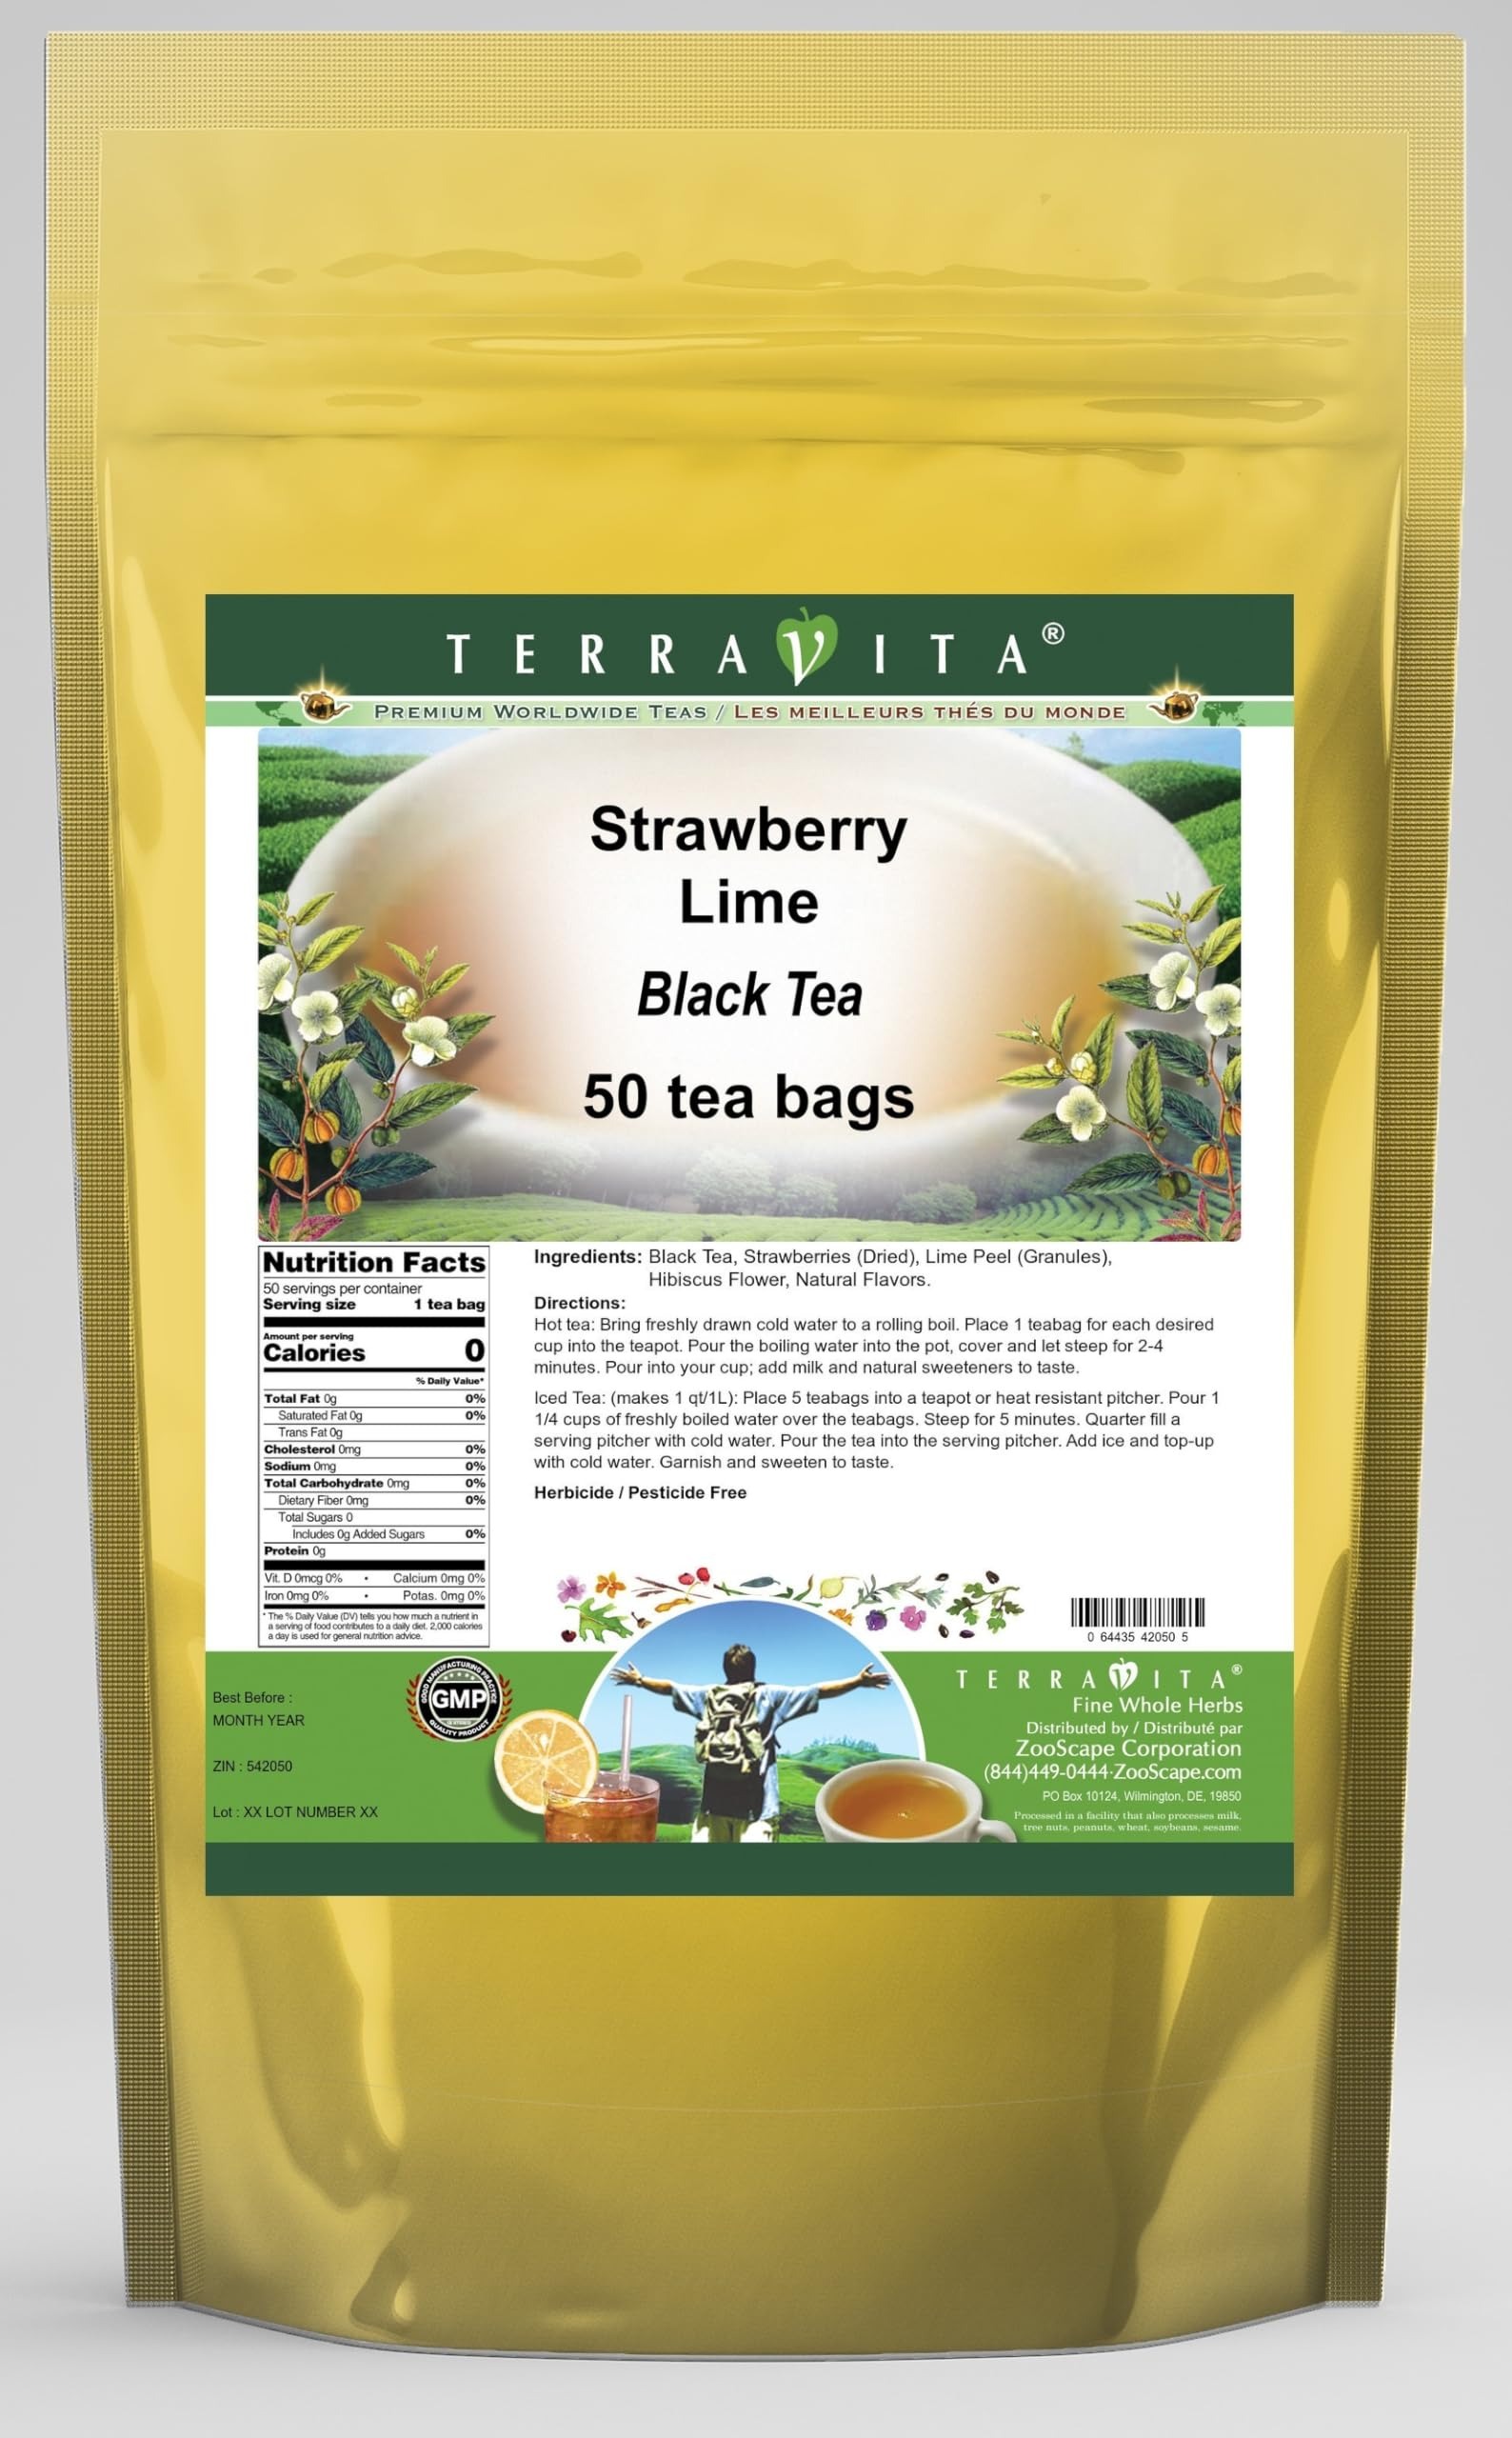
Item Name: Strawberry Lime Black Tea (50 tea bags, ZIN: 542050)
Bullet Point 1: Our Strawberry Lime Black Tea is a tasty flavored Black tea with Dried Strawberries, Lime Peel and Hibiscus Flower that has a refreshing taste that will impress you! The unique Strawberry Lime taste is delicious! - Ingredients: Black tea, Dried Strawberries, Lime Peel, Hibiscus Flower and Natural Strawberry Lime Flavor.
Bullet Point 2: No fillers.
Bullet Point 3: Manufacturer: TerraVita
Bullet Point 4: Size: 50 tea bags
Bullet Point 5: Black Tea Bags - Packed in a convenient upright pouch!
Product Description: Our Strawberry Lime Black Tea is a tasty flavored Black tea with Dried Strawberries, Lime Peel and Hibiscus Flower that has a refreshing taste that will impress you! The unique Strawberry Lime taste is delicious! - Ingredients: Black tea, Dried Strawberries, Lime Peel, Hibiscus Flower and Natural Strawberry Lime Flavor. - Hot tea brewing method: Bring freshly drawn cold water to a rolling boil. Place 1 teabag for each desired cup into the teapot. Pour the boiling water into the pot, cover and let steep for 2-4 minutes. Pour into your cup; add milk and natural sweeteners to taste. - Iced tea brewing method: (to make 1 liter/quart): Place 5 teabags into a teapot or heat resistant pitcher. Pour 1 1/4 cups of freshly boiled water over the teabags. Steep for 5 minutes. Quarter fill a serving pitcher with cold water. Pour the tea into the serving pitcher. Add ice and top-up with cold water. Garnish and sweeten to taste. - TerraVita is an exclusive line of premium-quality, natural source products that use only the finest, purest and most potent ingredients found around the world. TerraVita is hallmarked by the highest possible standards of purity, potency, stability and freshness. All of our products are prepared with the highest elements of quality control, from raw materials through the entire manufacturing process, up to and including the moment that the bottles or bags are sealed for freshness and shipped out to you. Our highest possible standards are certified by independent laboratories and backed by our personal guarantee. - TerraVita exists to meet and ensure your family's health and wellness without the harmful effects of chemicals and health products. We strive to make all of our products affordable and reliable and are constantly searching the market to maintain our
Value: 50.0
Unit: Count

Price: 27.61